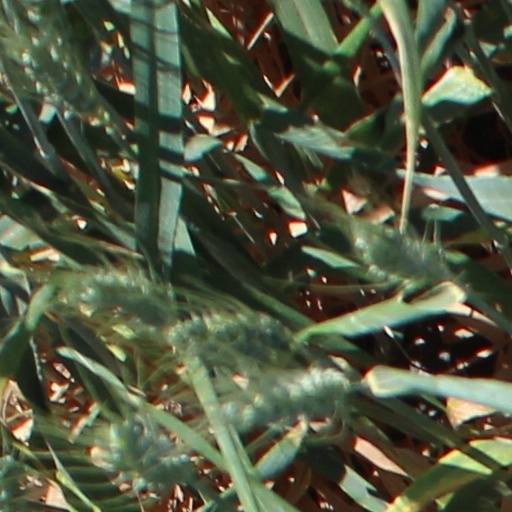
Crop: wheat